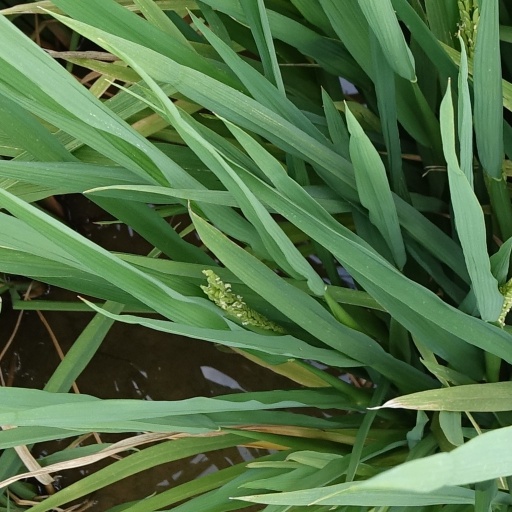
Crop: rice